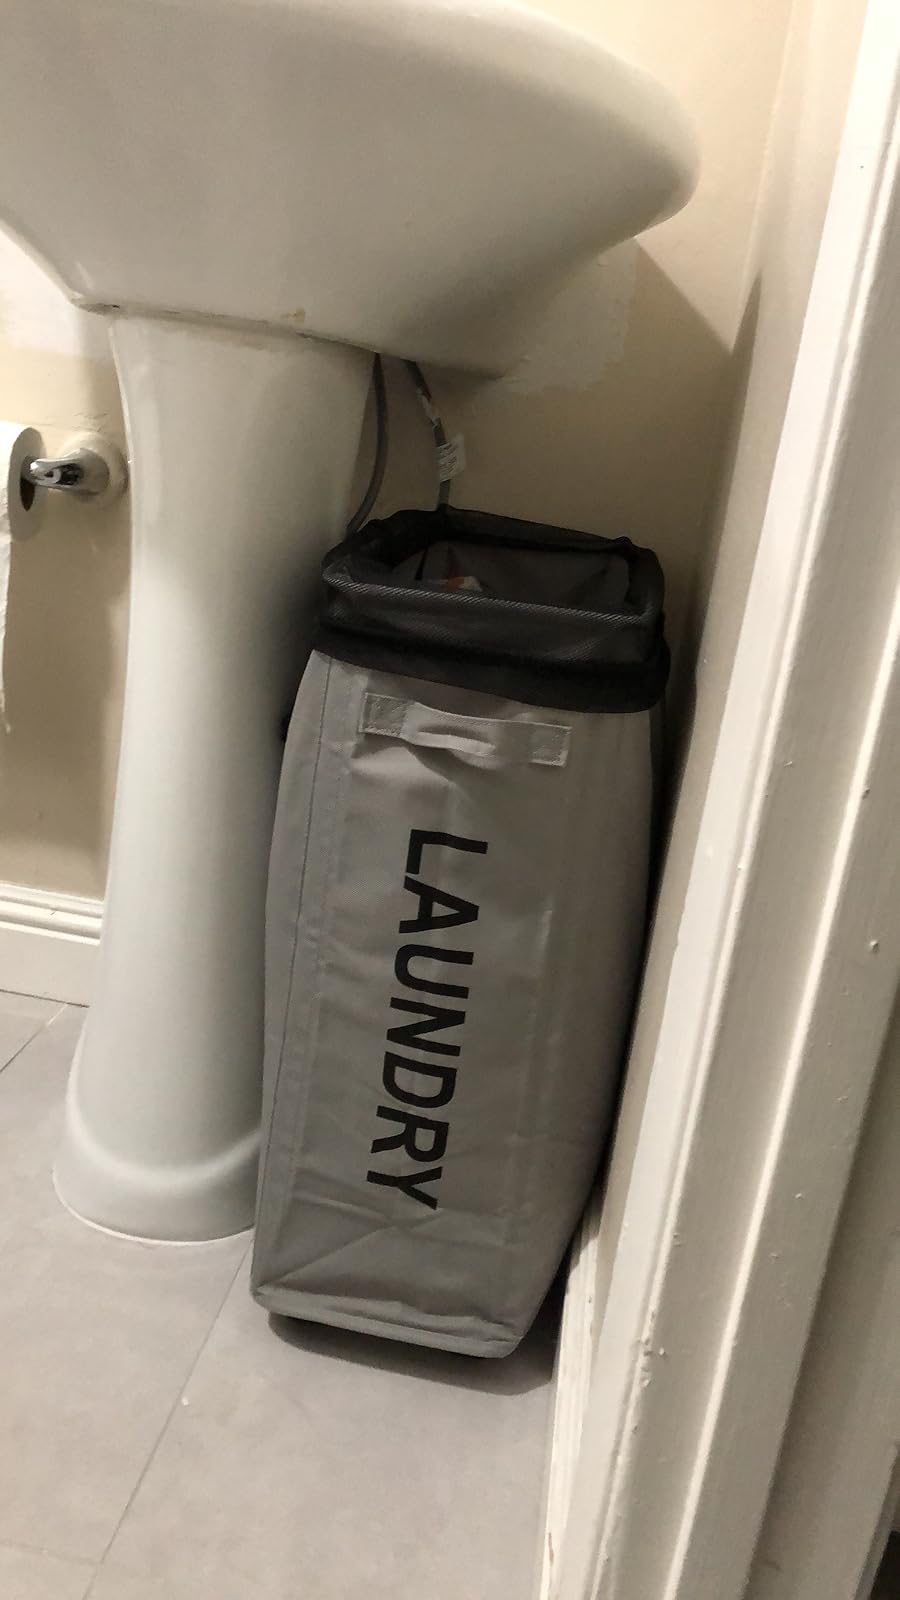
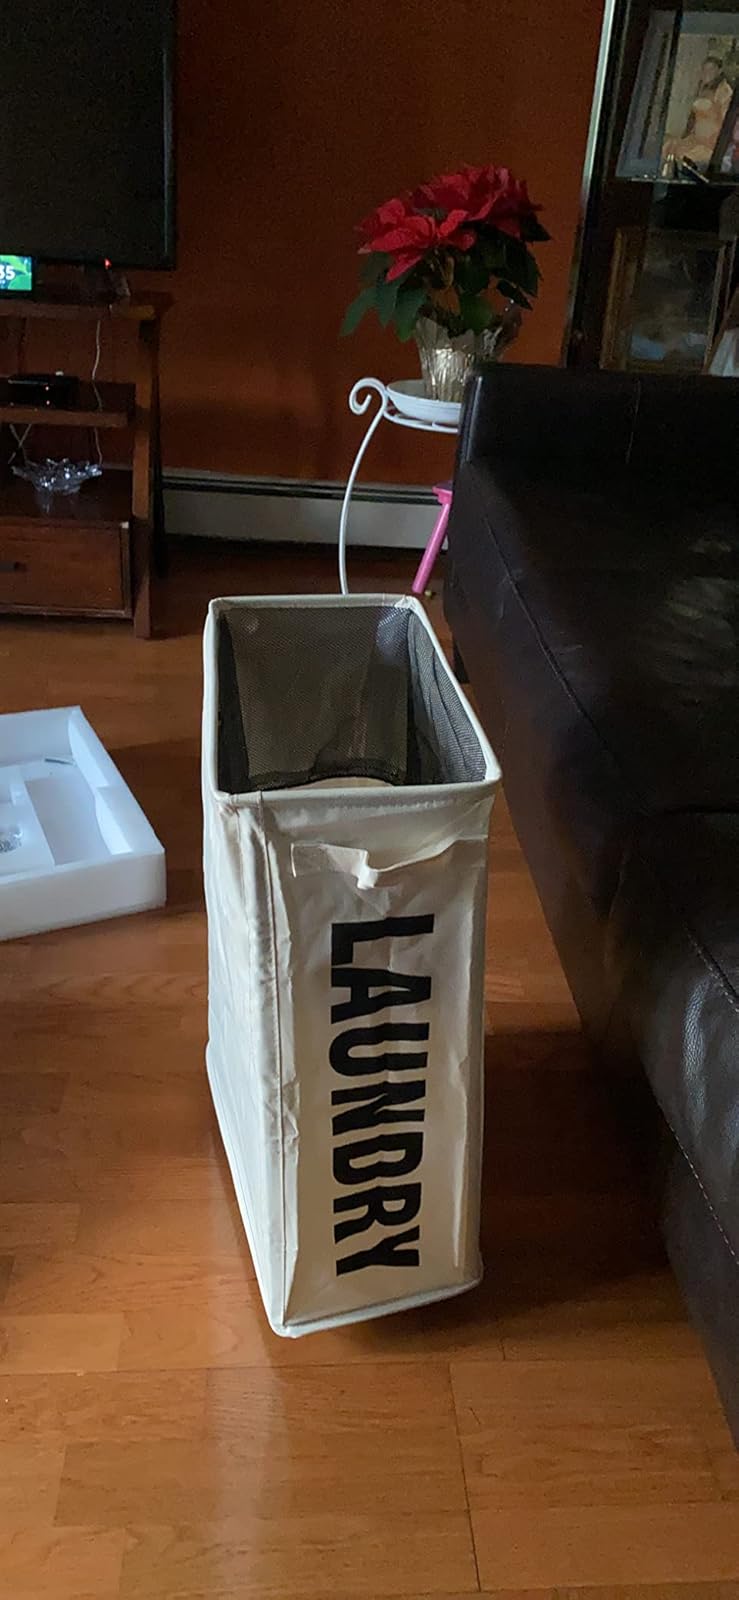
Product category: items_hamper
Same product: no